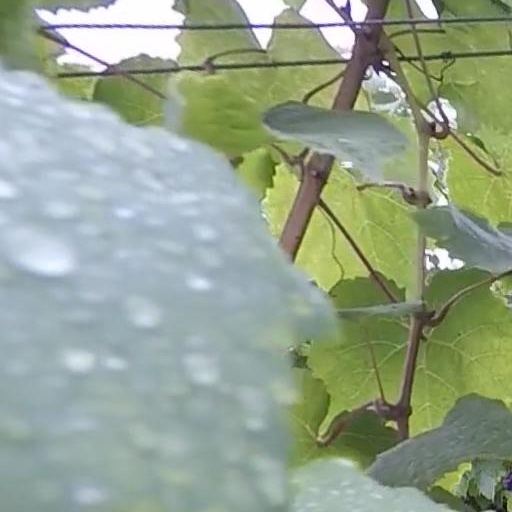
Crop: grape